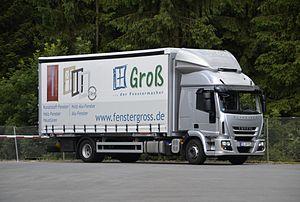
L'Iveco EuroCargo est un véhicule industriel couvrant une très large gamme de tonnage - 6,5 / 19 tonnes - camion porteur et tracteur de semi-remorques, fabriqué par le constructeur italien Iveco depuis 1991.